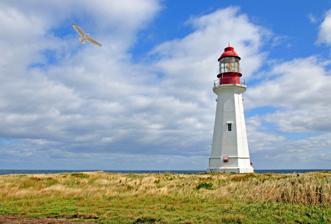
Building: Low Point Lighthouse
Country: Unknown
Year built: 1832
Lighthouse in Nova Scotia, Canada Lighthouse Low Point Lighthouse Location New Victoria, Nova Scotia Coordinates 46°16′01.9″N 60°7′32.9″W / 46.267194°N 60.125806°W / 46.267194; -60.125806 Tower Constructed 1832 (first) Construction concrete tower (current) wooden tower (first) Automated 1988 Height 22 metres (72 ft) Shape octagonal frustum tower with balcony and lantern Markings white tower, red lantern Operator Canadian Coast Guard Heritage recognized federal heritage building of Canada Fog signal automated horn, two three-second blasts every 60 seconds. Light First lit 1938 (current) Focal height 26 metres (85 ft) Lens third order double bullseye lens (original), rotating 36" DCB-36 optic aerobeacon (current) Range 18 nautical miles (33 km; 21 mi) Characteristic Fl W 5s. (flash 0.5 sec; eclipse 4.5 sec)  Year round. National Historic Site of Canada Official name Light Tower, Sydney, Nova Scotia Type Recognized Federal Heritage Building Designated 19 October 2006 Reference no. 11247 Low Point Lighthouse (also known as 'Flat Point Lighthouse') is an historic Canadian lighthouse marking the eastern entrance to Sydney Harbour at New Victoria, Nova Scotia , near New Waterford, Nova Scotia . This is one of the earliest and most important light stations of Nova Scotia , one of the first dozen beacons in Nova Scotia to be lit to guide mariners, a classic red-and-white lighthouse still operated by the Canadian Coast Guard . The name This lighthouse and station are located on low lying, flat point of land that thrusts over 0.6 kilometres (0.37 mi) out into Spanish Bay .  The point has been called both Low Point and Flat Point since at least 1882. The Lighthouse and Lightstation have been entered into the official lists of lights under either name, and often both.  Locally, both names are still in common use.  The name was formerly approved as Flat Point on June 1, 1909. It was changed to Low Point on October 1, 1953. The first light After 1826, the General Mining Association consolidated the various coal mines around Sydney Harbour and greatly increased the shipping of coal to ports on the Atlantic coast. In support of this effort, a lighthouse was built at Low Point in 1832 to aid vessels entering Sydney harbour. This first lighthouse was built at a cost of £770. The tower was octagonal, wooden, with its sides painted alternately red and white, 15.54 metres (51.0 ft) high, base to vane. During its first winter the lead roof was blown off in a heavy gale and the light was out until the lantern could be replaced with a new iron lantern. It was so exceedingly cold that the lightkeeper, Robert McNab, was forced to put pans of hot coals around the inside of the lantern to keep the light going; it was nearly impossible to keep up a flame from poor-grade oil when the temperature was minus −25 to −30 degrees Celsius (−13 to −22 degrees Fahrenheit).  In 1856, McNab complained that there had been no repairs or improvements of any consequence in the 19 years of the light's operation.  In particular, the tiny dwelling required considerable repair, and the light leading shipping into the increasingly busy Sydney Harbour was considered to be inadequate.  New lamps were supplied immediately, which did improve the light, but it was another seven years before a new octagonal iron lantern was installed, providing the room necessary for larger oil burners and reflectors. Low Point Lighthouse Plan By 1878, it was again necessary to increase the size of the lantern; to accommodate it, the tower had to be strengthened structurally. A temporary light was fitted 4.87 metres (16.0 ft) below the lantern deck while new frames and knees were fitted under the gallery deck. The new iron lantern was 12 sided, 2.95 metres (9.7 ft)in diameter, and able to hold the new lighting apparatus of 13 burners, each with its own 40.6 centimetres (16.0 in) reflector. A light was first shown from the new lantern on July 13, 1878, and with all the buildings repaired and painted, the station was in first-rate order. By 1881 Low Point was a signal station at which the International Code of Signals was in use and was one of two stations on Cape Breton Island of the Maritime Telegraph System . The Port War Signal Station was located at the Flat Point Lighthouse during WWI (1917 - 1918) and WWII . In 1922 a third-order Fresnel double bullseye dioptric lens, group flashing white (5 sec.), manufactured in France by Barbier, Bénard et Turenne was installed. This replaced the 1857 fixed white, fountain lamp. A steam foghorn was installed in 1903, followed by many alterations and additions over the years to the horn and lighting mechanisms as technology advanced. One of the more serious problems that plagued this station, as it did many others, was erosion. Through the years, upwards of half a million dollars was spent on building and maintaining the breastworks and cribbing. The lighthouse today The round, iron, first-order lantern remains atop the lighthouse tower, the last classic lantern of this type still in use on an operational lighthouse in Nova Scotia. In 1938, the wooden tower came to the end of its days and the existing tower was built in its place, a sturdy octagonal reinforced-concrete shaft, painted white and punctuated by a few rectangular openings. Tapered at its base, it flares outward at its top to support a railed platform surmounted by a red, dome-topped iron lantern, reusing the lens and lighting apparatus from the old tower, the circular iron lantern housing built by English builders of lenses and lanterns Chance Brothers . In 1953, a new dwelling was built for an assistant keeper and electric power was brought to the station. By 1954, the station consisted of the lighthouse tower, fog-alarm building, stores building, oil stores, head keeper's dwelling, and the assistant keeper's dwelling. The old house was torn down, the materials used for general improvements around the station. In 1962, with the addition of a diaphone horn and associated machinery, a third lightkeeper was taken on and a third dwelling built to accommodate him and his family. In 1970 an electronic horn was installed, eliminating the need for engines and compressors used with the diaphone horn-and the third keeper. His dwelling, now surplus, was sold and removed from the station in August 1977. Further downgraded to a one-person station in January 1979, the older two-storey dwelling was first converted to a survival station, then sold and removed in 1987. In the meantime, the third-order Fresnel lens was replaced in October 1984 by a DCB-36 optic, a 91.44 centimetres (36.00 in) diameter rotating airport beacon. The Fresnel lens is reported to be in storage at the Coast Guard base in Dartmouth.  The round, iron, first-order lantern remains atop the lighthouse tower, the last classic lantern of this type still in use on an operational lighthouse in Nova Scotia. The Low Point Lighthouse was destaffed in 1988 but the newest of the lightkeeper's houses remains onsite, one of the few lightstations to retain its keeper's home.   The house has been restored and is in the care of a community non-profit group. Heritage designation The light tower, an iconic landmark, is a Recognized Federal Heritage Building because of its historical associations, and its architectural and environmental values.  It was designated 19 October 2006, and is listed in the Directory of Federal Heritage Designations. The designation is confined to the footprint of the building. An uncertain future Low Point and Low Point Lighthouse, cir. 2016 Erosion Coastal erosion is an ongoing issue at Low Point. Work to prevent shore erosion at the point was underway as far back as 1915, that year at a cost of $3,223.76. By 1917 repairs were already required to the erosion protection, at a further cost of $1,434.06. By 2015 the lighthouse stood only about 20 metres (66 ft) away from the nearby cliff, partially protected by the remains of a crumbling wooden seawall. Erosion of the bank is visibly threatening the tower's foundation. Unless a new breakwater is installed, it is only a matter of time before this large, historic, octagonal concrete tower will topple into the sea. Low Point Lighthouse, a cultural heritage site in Canada, number 13966 in the Canadian Register of Historic Places. Declared surplus The Low Point Lighthouse was declared surplus by the Canadian Coast Guard in June 2010 (along with almost all lighthouses in Canada). As a result, the lighthouse had until May 29, 2012 to be nominated under the Heritage Lighthouse Protection Act by a group willing to look after it, or the lighthouse would face disposal. While still active, the lighthouse was declared surplus under the Heritage Lighthouse Protection Act as Canadian Coast Guard officials had determined Low Point Lighthouse could be replaced with a simpler structure whose operation and maintenance would be more cost-effective. The Nova Scotia Lighthouse Preservation Society (NSLPS) made a number of lighthouse petitions in advance of the June 2010 deadline to make sure a request was submitted, while hoping some community group would then take on the responsibility. One of these applications was made for Low Point Lighthouse, although a NSLPS spokesman expressed fear that no one would take it on. Fisheries and Oceans Canada and Parks Canada had received requests from community groups for 26 Cape Breton lighthouses by the 2012 deadline but only seven made the June 1, 2013 deadline for the business plans that were the next step in the guidelines outlined in Canada's then new Heritage Lighthouse Protection Act. Low Point Lighthouse Society Debbie Lee Pearson, a director of the Low Point Lighthouse Society (formerly the New Victoria Lighthouse Society), submitted a business proposal in May 2013 for the Low Point Lighthouse. In a Cape Breton Post article, dated April 14, 2014, Stephen Bornais, a communications officer with the Department of Fisheries and Oceans, said the department has received the business plan for the Low Point lighthouse: "The preliminary assessment has been completed. The department has also received letters of support from the community. The department will be in contact with the community group in the near future with the next steps." The Low Point Lighthouse Society was awarded $75,000 in July 2015, after it won an online voting competition set up by the National Trust for Canada and the Nova Scotia Lighthouse Preservation Society to award $250,000 to the top three vote-getting lighthouses in three categories. The money will be used renovating the lighthouse and the site around it into a tourism destination, as a venue for weddings and other events.  Low Point Lighthouse Society spokeswoman Debbie Lee Pearson in an interview stated that she expected the work to begin in the spring of 2016 and end before the summer season. The renos were actually only the first phase of the society's plan for the site.  Taking into account Sydney's growing cruise ship industry, in the longer term the society wants also to establish the lighthouse as one of six or so stops on a new Cape Breton tourist trail that will reveal Sydney Harbour's history and heritage. The society is aiming to also add to the site signage, parking and interpretative panels as well as — in the longer-term — an RV park, campground, gift shop, café and picnic area. "We see the lighthouse as a stop on a new Sydney Harbour tourist trail stretching from the Whitney Pier Historical Society Museum, past St. Alphonsus (gothic-style stone) Church in Victoria Mines, past Fort Petrie and the lighthouse in New Victoria, on to the Colliery Lands Park in New Waterford. Each stop has something unique to offer" The province and Ottawa have co-funded both a $3,450 engineering assessment of the site's existing seawall and a $7,187 protection study of the nearby shoreline. The society estimates that rebuilding the seawall will cost approximately $400,000. The fall of 2017 saw work begin on the lighthouse tower itself, with contractors chipping away loose exterior concrete, grinding away any and all cracks that are visible, and parging over these areas to prevent further damage from winter freeze thaw cycles. Work will continue in the spring after winter snow and ice clears, with a deadline of December 2018 for completion of the exterior refinishing. List of lighthouse keepers Head Keeper: 1832–1833 George McKeagney 1833–1865 Robert McNab 1865–1910 John G. Peters 1910–1929 C.M. Peters 1929–1931 Clifford McGillivray 1931 – 1945 John A. McIntyre 1945 – 1948 Joseph W. "Willie Joe" Campbell 1948 – 1952 Theodore “Ted” G. Lohnes 1952 – 1970 James D. O’Neill 1970 – 1971 J.A. MacDonald 1971 – 1978 Melvin Tanner 1978 – 1988 James H. Jobe Engineer: 1904 – 1912 Thomas O’Niel 1912 – 1935 Daniel Campbell After 1988 the lighthouse was automated. See also List of lighthouses in Canada Notes